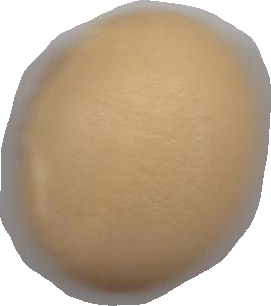
Variety: Dega